List of awards and nominations received by Mad About You

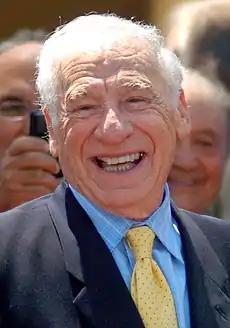
Mel Brooks won the award for Funniest Male Guest Appearance in a TV series twice

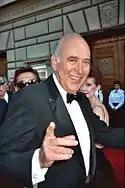
Carl Reiner won an Emmy for his guest performance as Alan Brady

The American Comedy Award is an annual accolade created by George Schlatter in recognition of excellence in the field of comedy, most notably in film and television. Out of 14 nominations, "Mad About You" won seven awards. Helen Hunt won the award for Funniest Female Performer in a TV Series (Leading Role) Network, Cable or Syndication three times from 1994 to 1996. Mel Brooks won the award for Funniest Male Guest Appearance in a TV Series in 1997 and 2000. Carol Burnett won the award for Funniest Female Guest Appearance in a TV Series in 1997 and 1998.